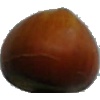
Label: Nut Forest 1